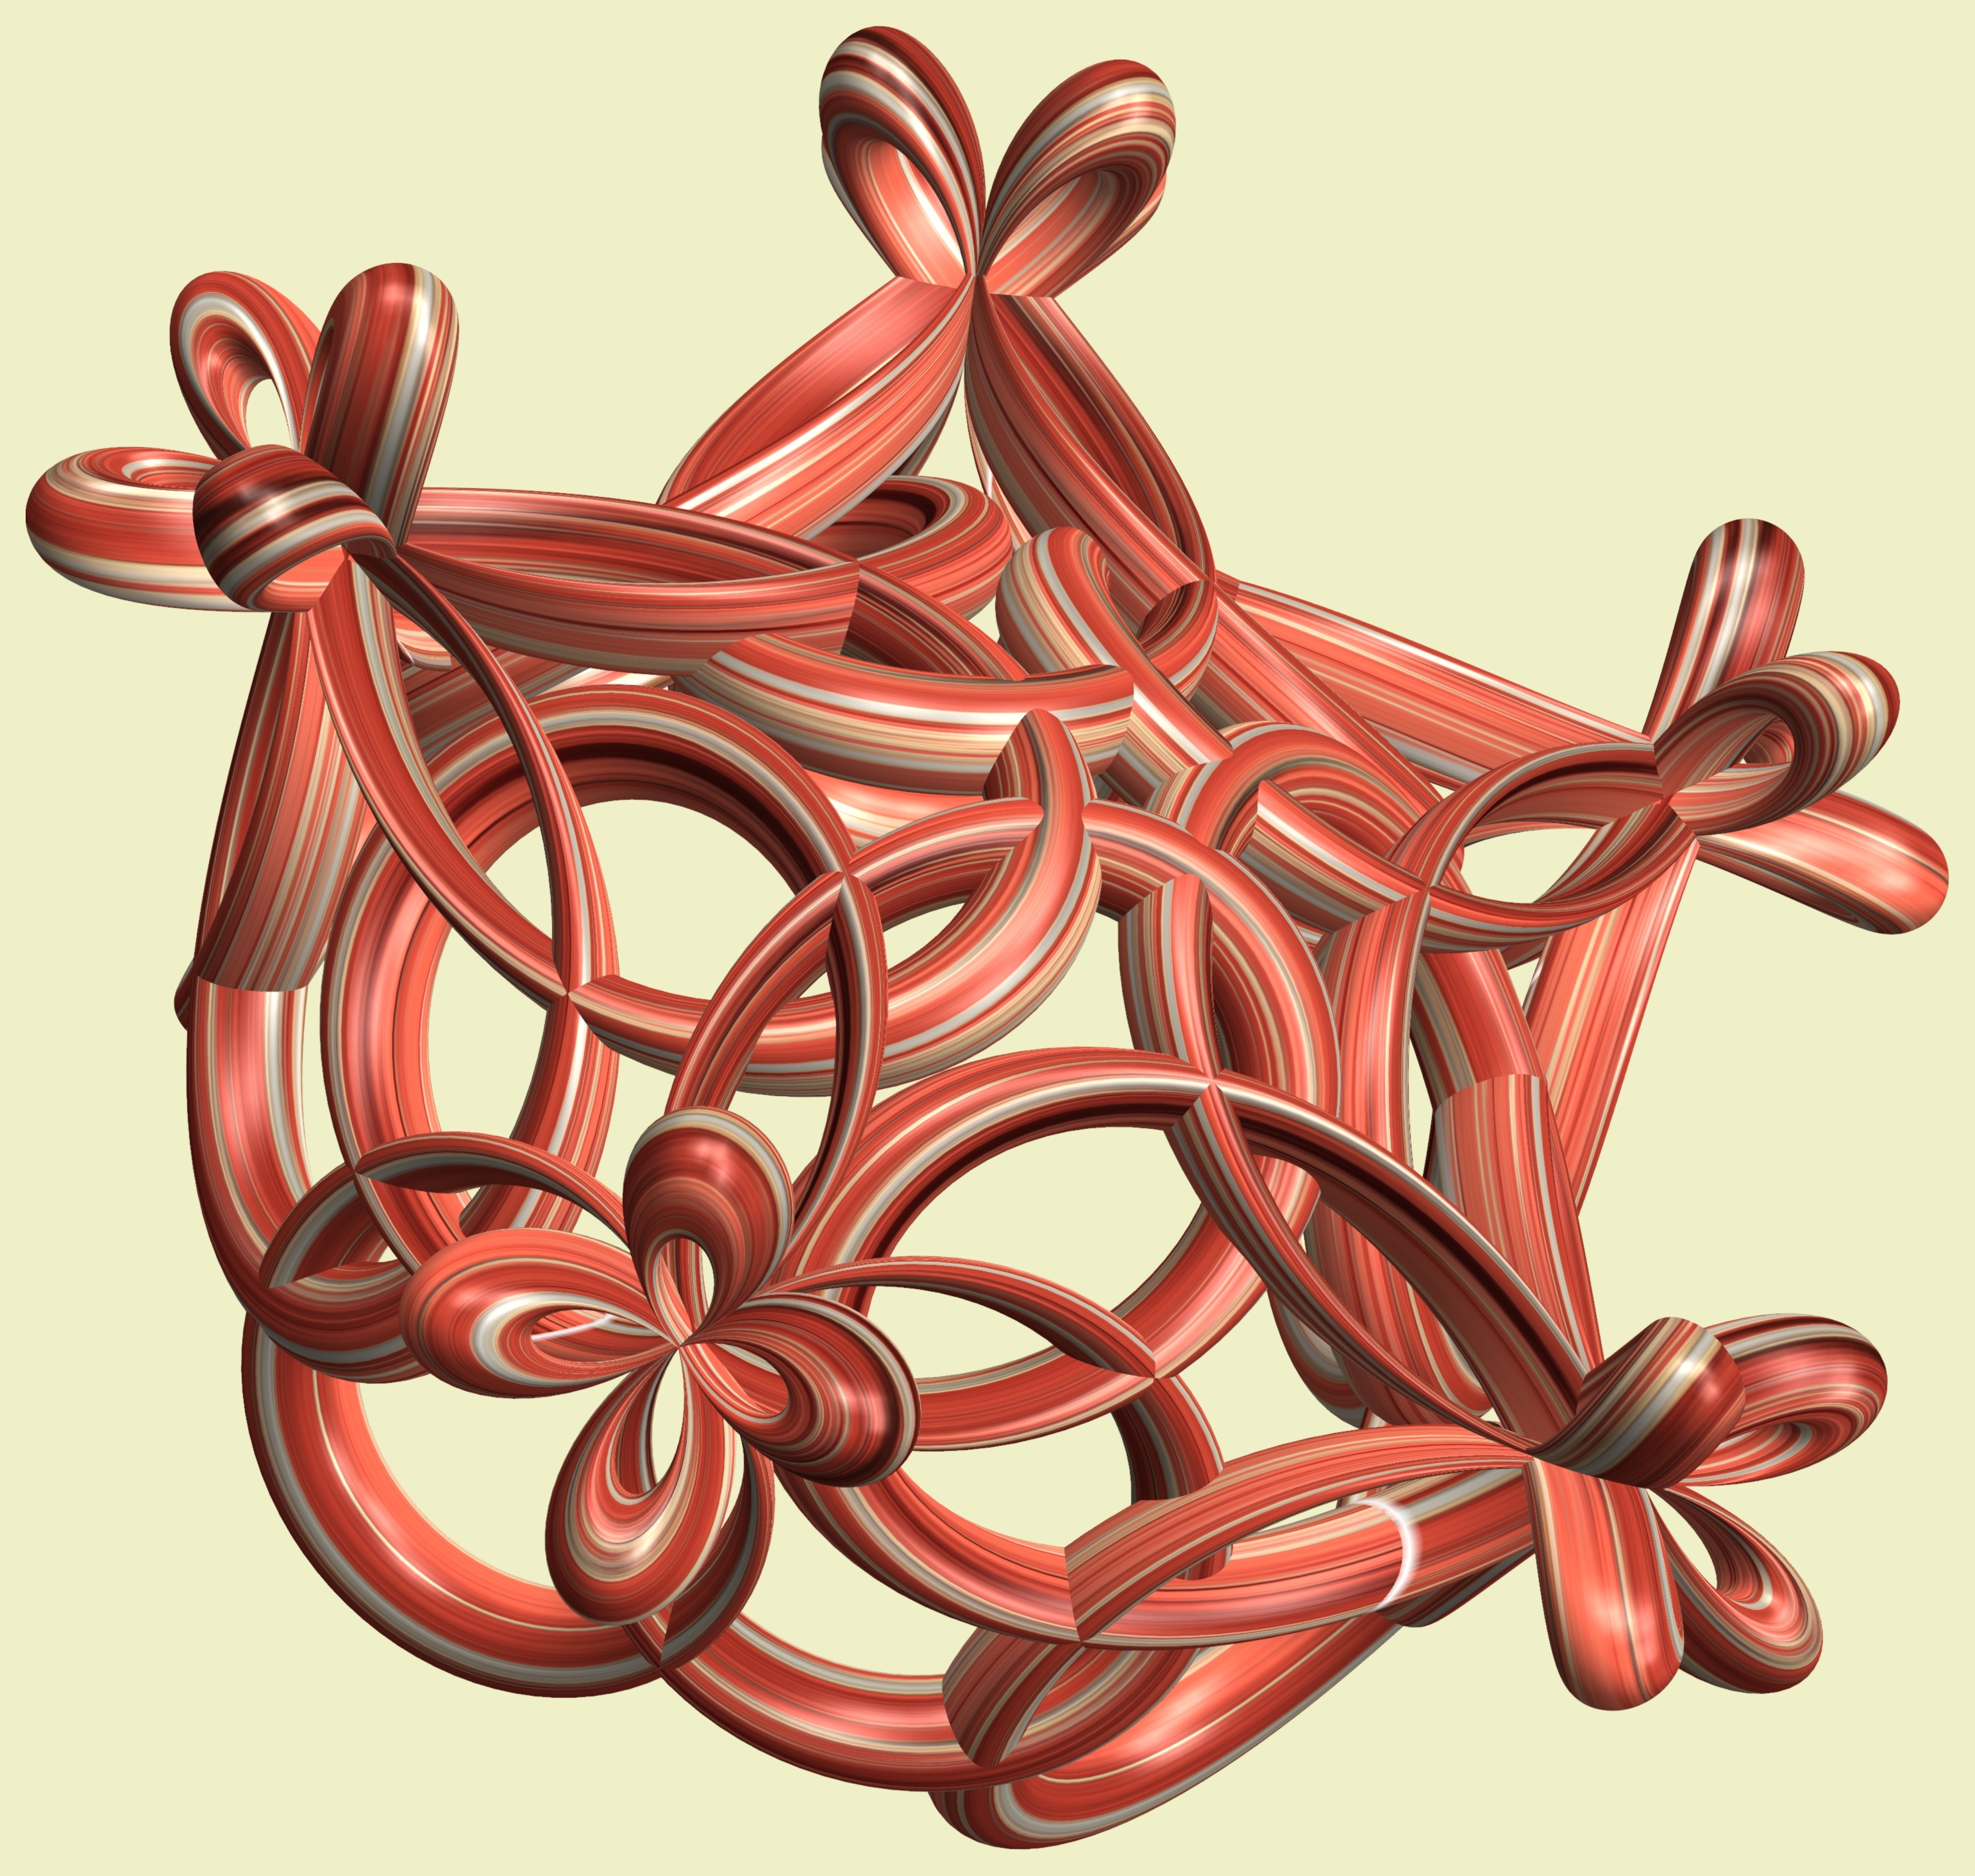
structure, texture, leaf, flower, petal, heart, pattern, produce, geometry, sculpture, cool image, illustration, design, symmetry, mesh, 3d, graphic, shape, torus, mathematica, cg, parametricplot3d, code, program, algorithm, mapping, geometricsculpture, lissajous